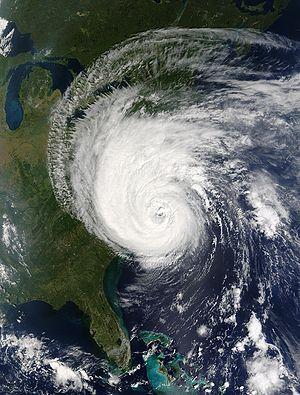
L'ouragan Isabel est la tempête ayant fait le plus de victimes et de dégâts matériels au cours de la saison 2003. Il a été, cette année-là, la neuvième tempête tropicale à se développer, le cinquième ouragan nommé et le second en intensité.